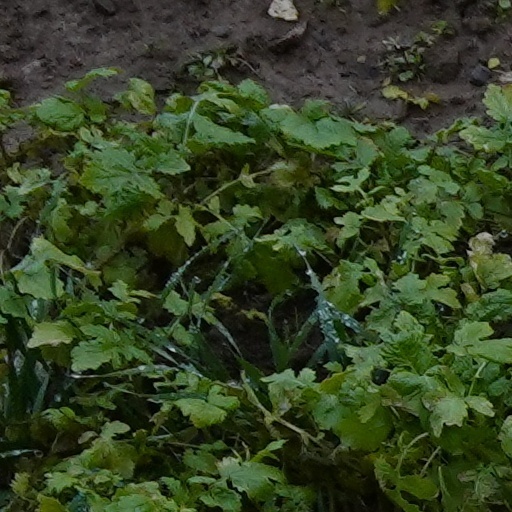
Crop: wheat